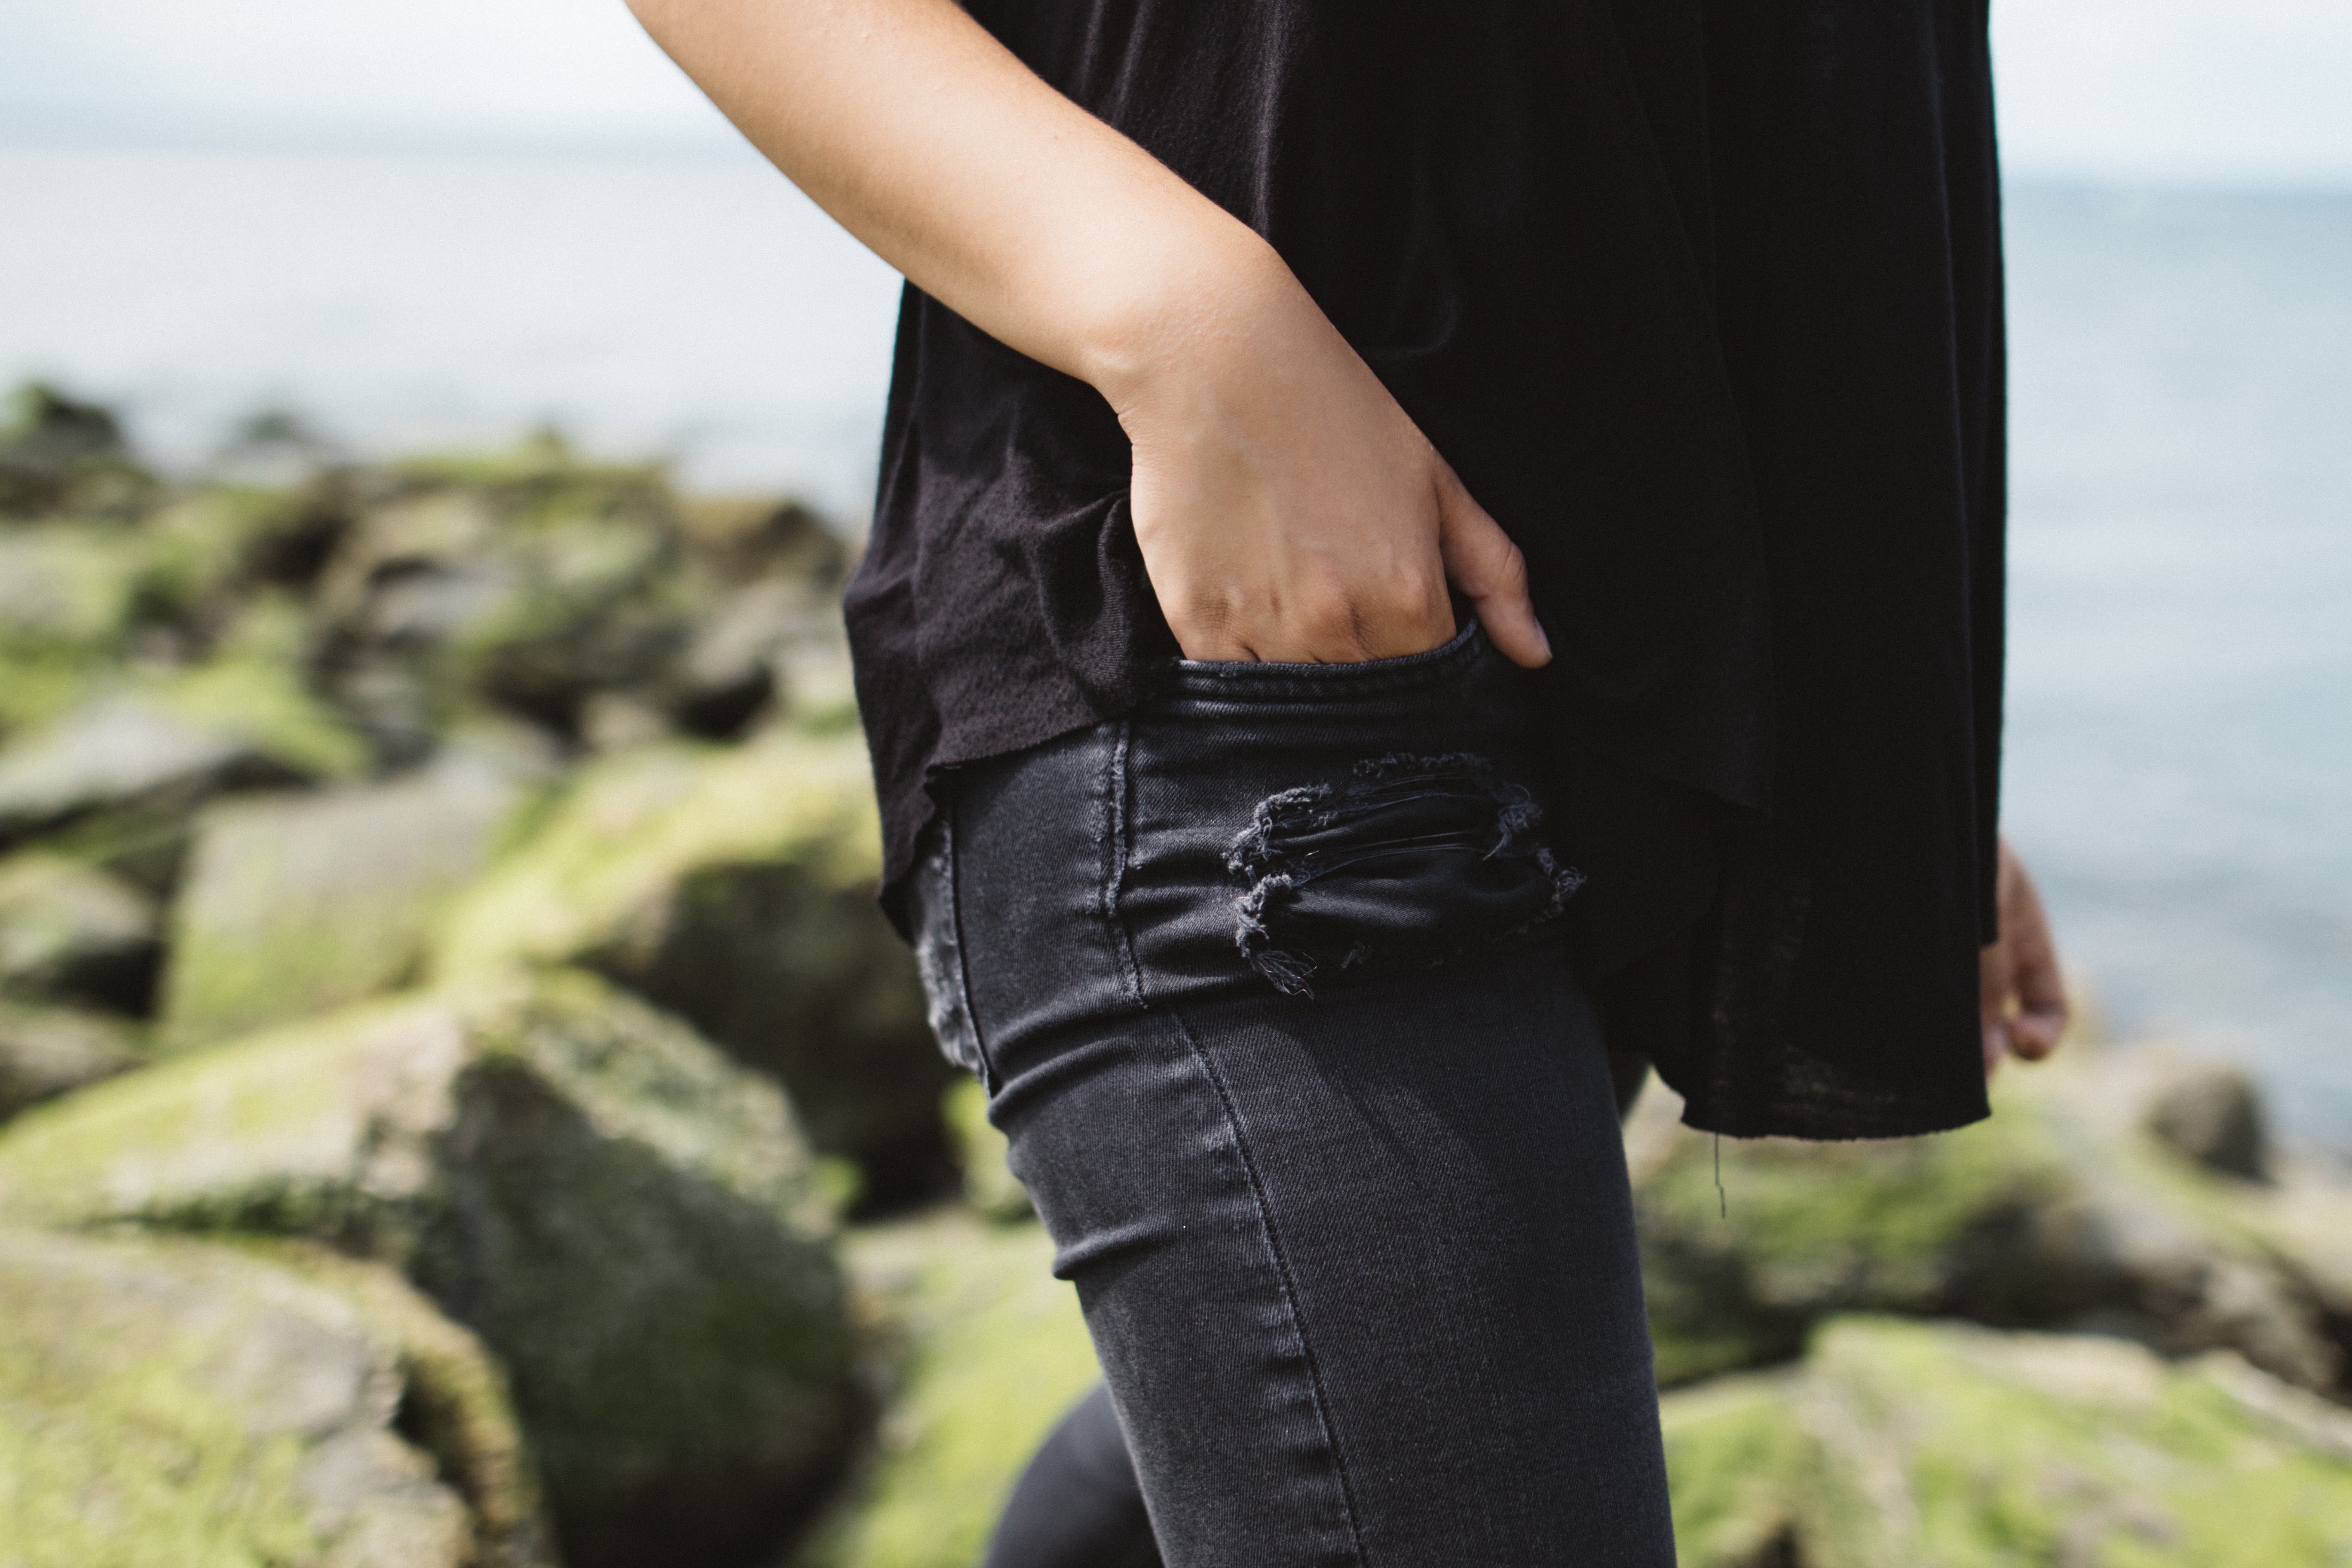
hand, walking, woman, photography, moss, leg, model, jeans, spring, fashion, clothing, black, dress, photograph, beauty, interaction, photo shoot, portrait photography